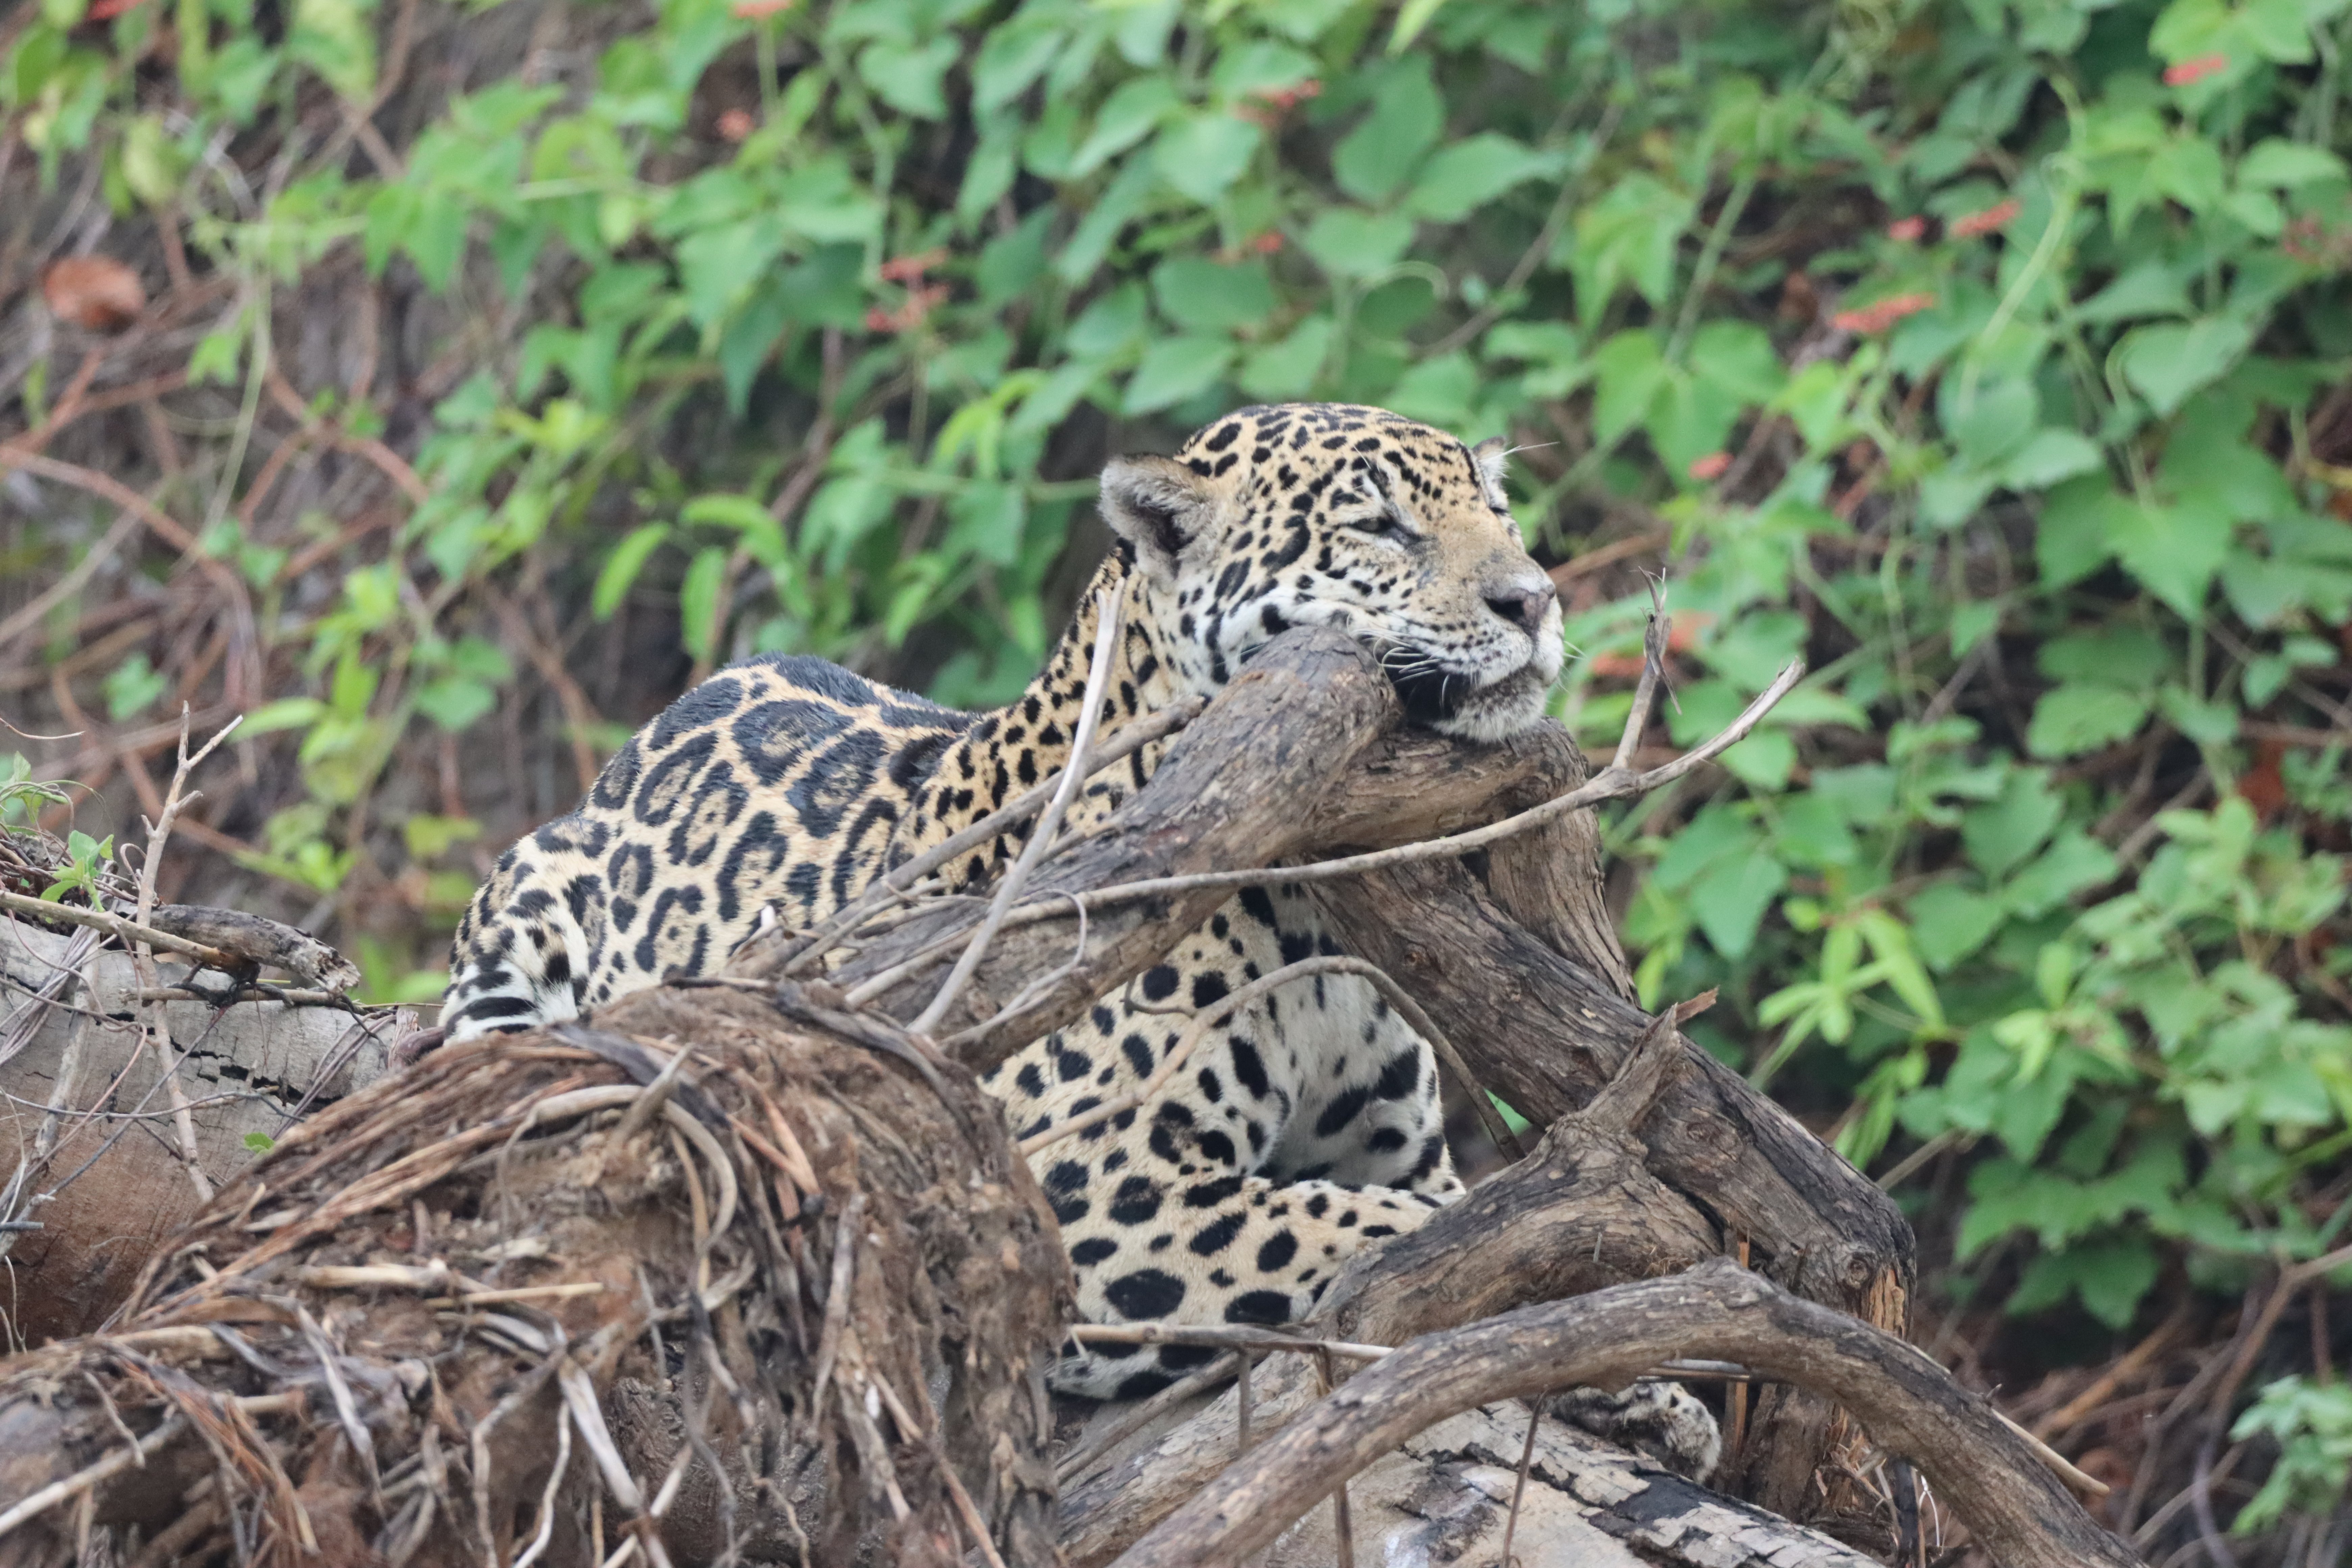
Jaguar: Ti